Suzi Quatro

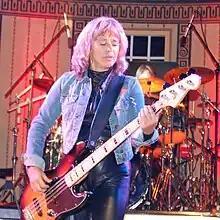
Quatro performing in 2011

On June 11, 2010, she headlined the 'Girls Night Out' at the Isle of Wight Festival. Quatro was also inducted into the Michigan Rock and Roll Legends online Hall of Fame in 2010, following an on-line vote.